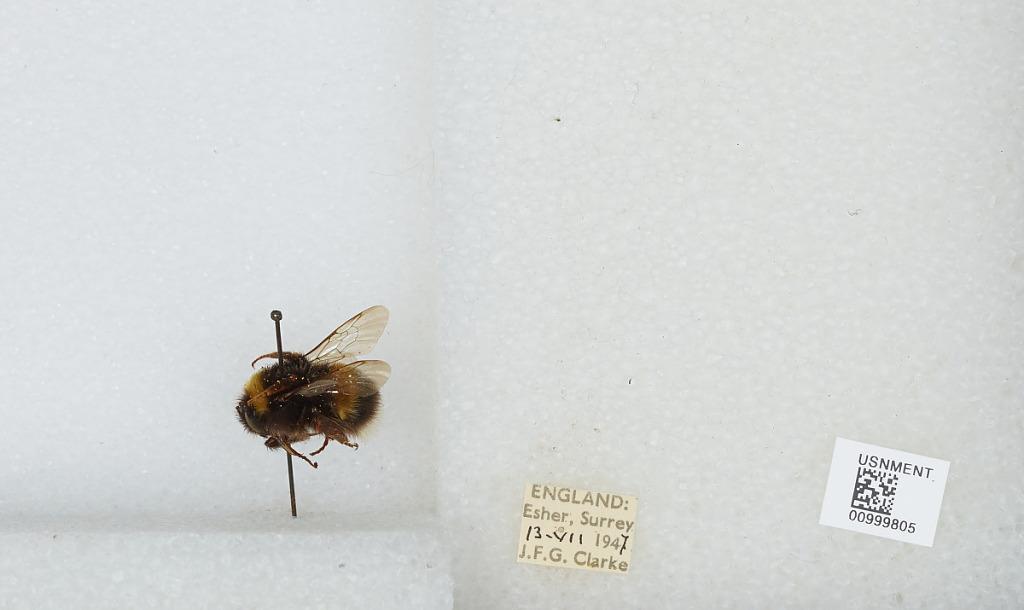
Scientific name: Bombus (Bombus) lucorum (Linnaeus)
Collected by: J. Clarke
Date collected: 1947-7-13
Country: United Kingdom
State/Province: England
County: Surrey
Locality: Esher
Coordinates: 51.3691, -0.365